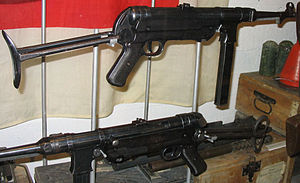
MP40
MP40 udstillet på Bunkermuseet i Skanderborg
MP40 er én af de mest kendte tyske maskinpistoler fra 2. verdenskrig. Den blev af de allierede ofte kaldt Schmeisser efter våbendesigneren Hugo Schmeisser, selvom han faktisk ikke direkte designede MP40, men blot hjalp med designet til afarten MP41. Derfor er det stadig lidt et mysterium, hvorfor han fik denne ære, men det antages at have med det tyske slangord Schmeisser at gøre, som betyder at kaste noget upræcist, men med stor kraft.